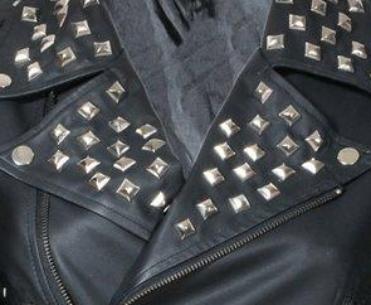
Texture: studded